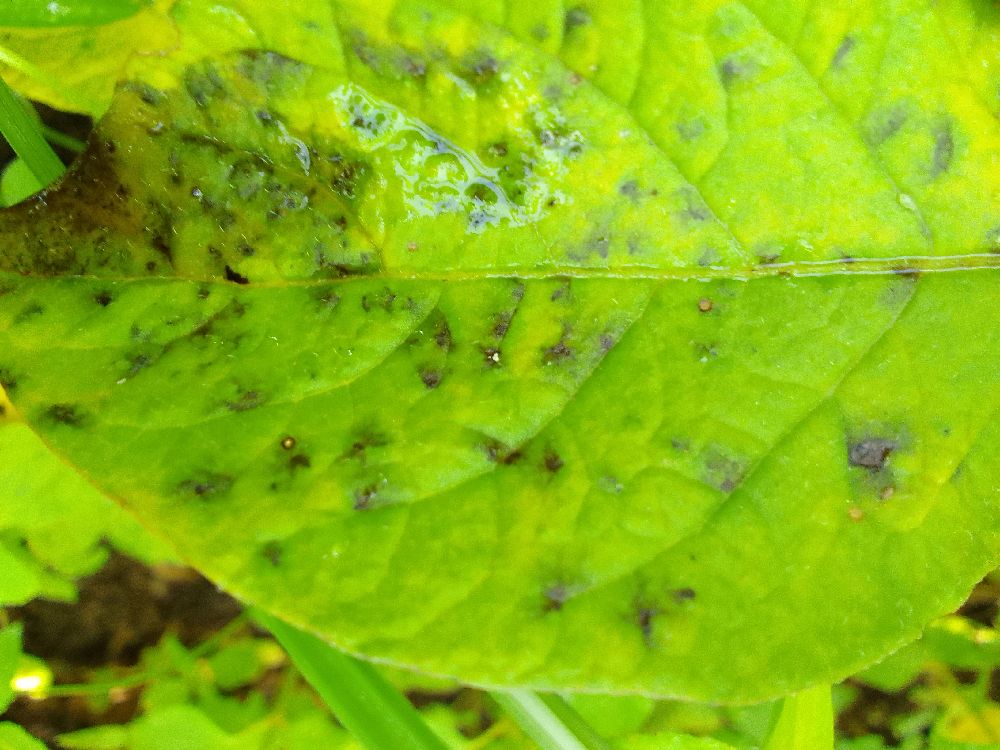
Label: Early blight